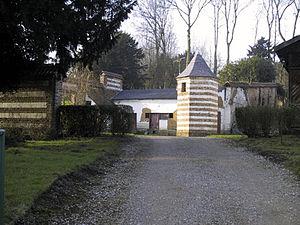
Fressin est une commune française située dans le département du Pas-de-Calais en région Hauts-de-France.
Georges Bernanos est un écrivain français, né le 20 février 1888 dans le 9ᵉ arrondissement de Paris et mort le 5 juillet 1948 à Neuilly-sur-Seine.